Henry Hudson (artist)

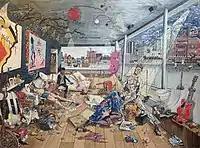
"The Contemporary Artist’s Progress: The Rise and Fall of Young Sen", Plate 6, 2013

Henry Hudson (born 1982, Bath) is a British artist who lives and works in London. He is best known for his use of Plasticine as his artistic medium in the creation of textured ‘paintings’. Hudson's most notable exhibition to date was "The Rise and Fall of Young Sen – The Contemporary Artist’s Progress," which was shown at Sotheby's SI2 Gallery, London in May 2015. The exhibition consisted of ten large scale Plasticine paintings, depicting a contemporary version of William Hogarth's " "A Rake's Progress". According to the New York Times, all ten paintings were sold prior to the show opening.